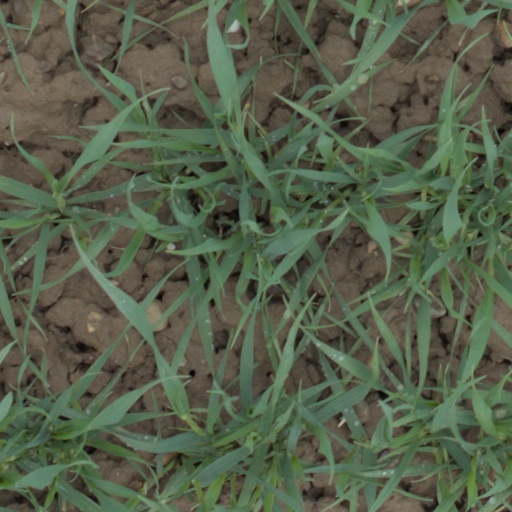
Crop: wheat